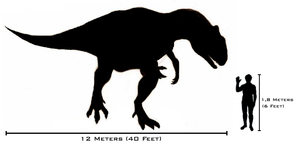
Allosaurus
Sammenligning af størrelsen mellem en Allosaurus og et menneske.
Allosaurus var en af juratidens største kødædende dinosaurer, og levede for 156-145 millioner år siden.